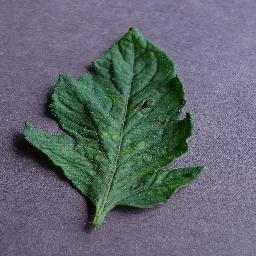
Label: Tomato___Tomato_mosaic_virus